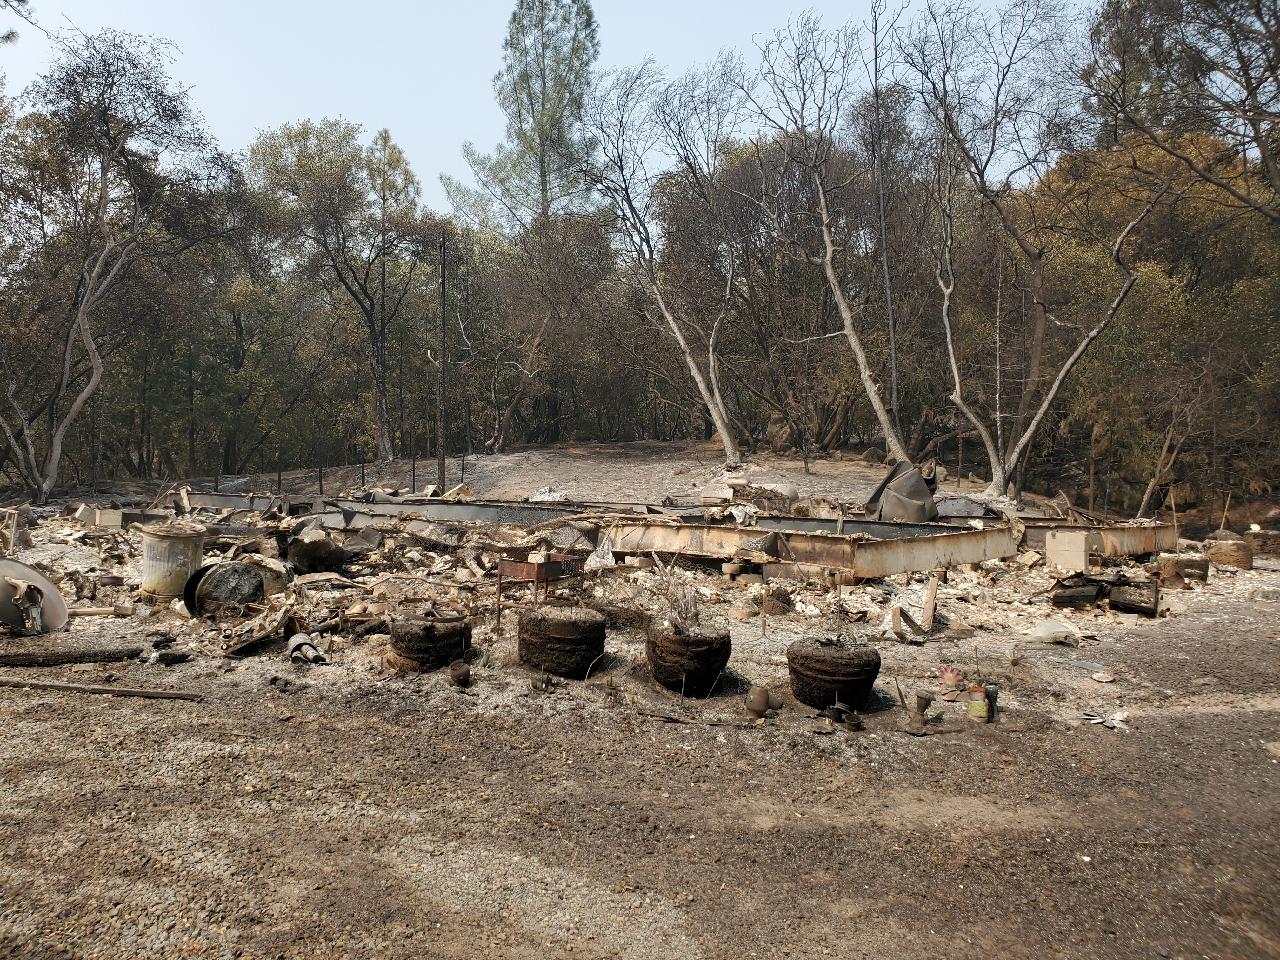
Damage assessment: destroyed